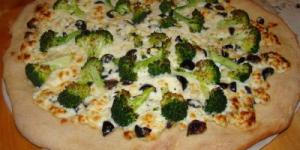
pizza con brocoli